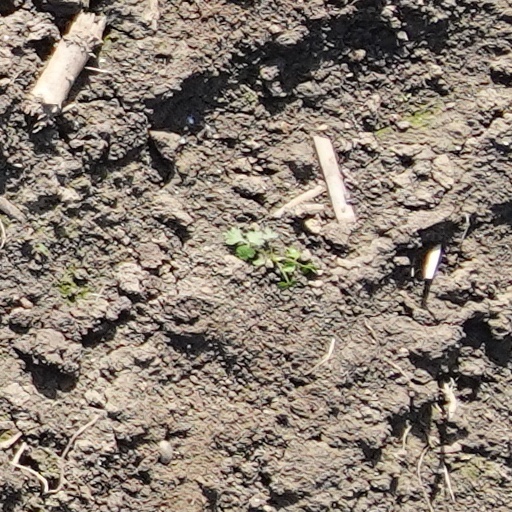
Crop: wheat